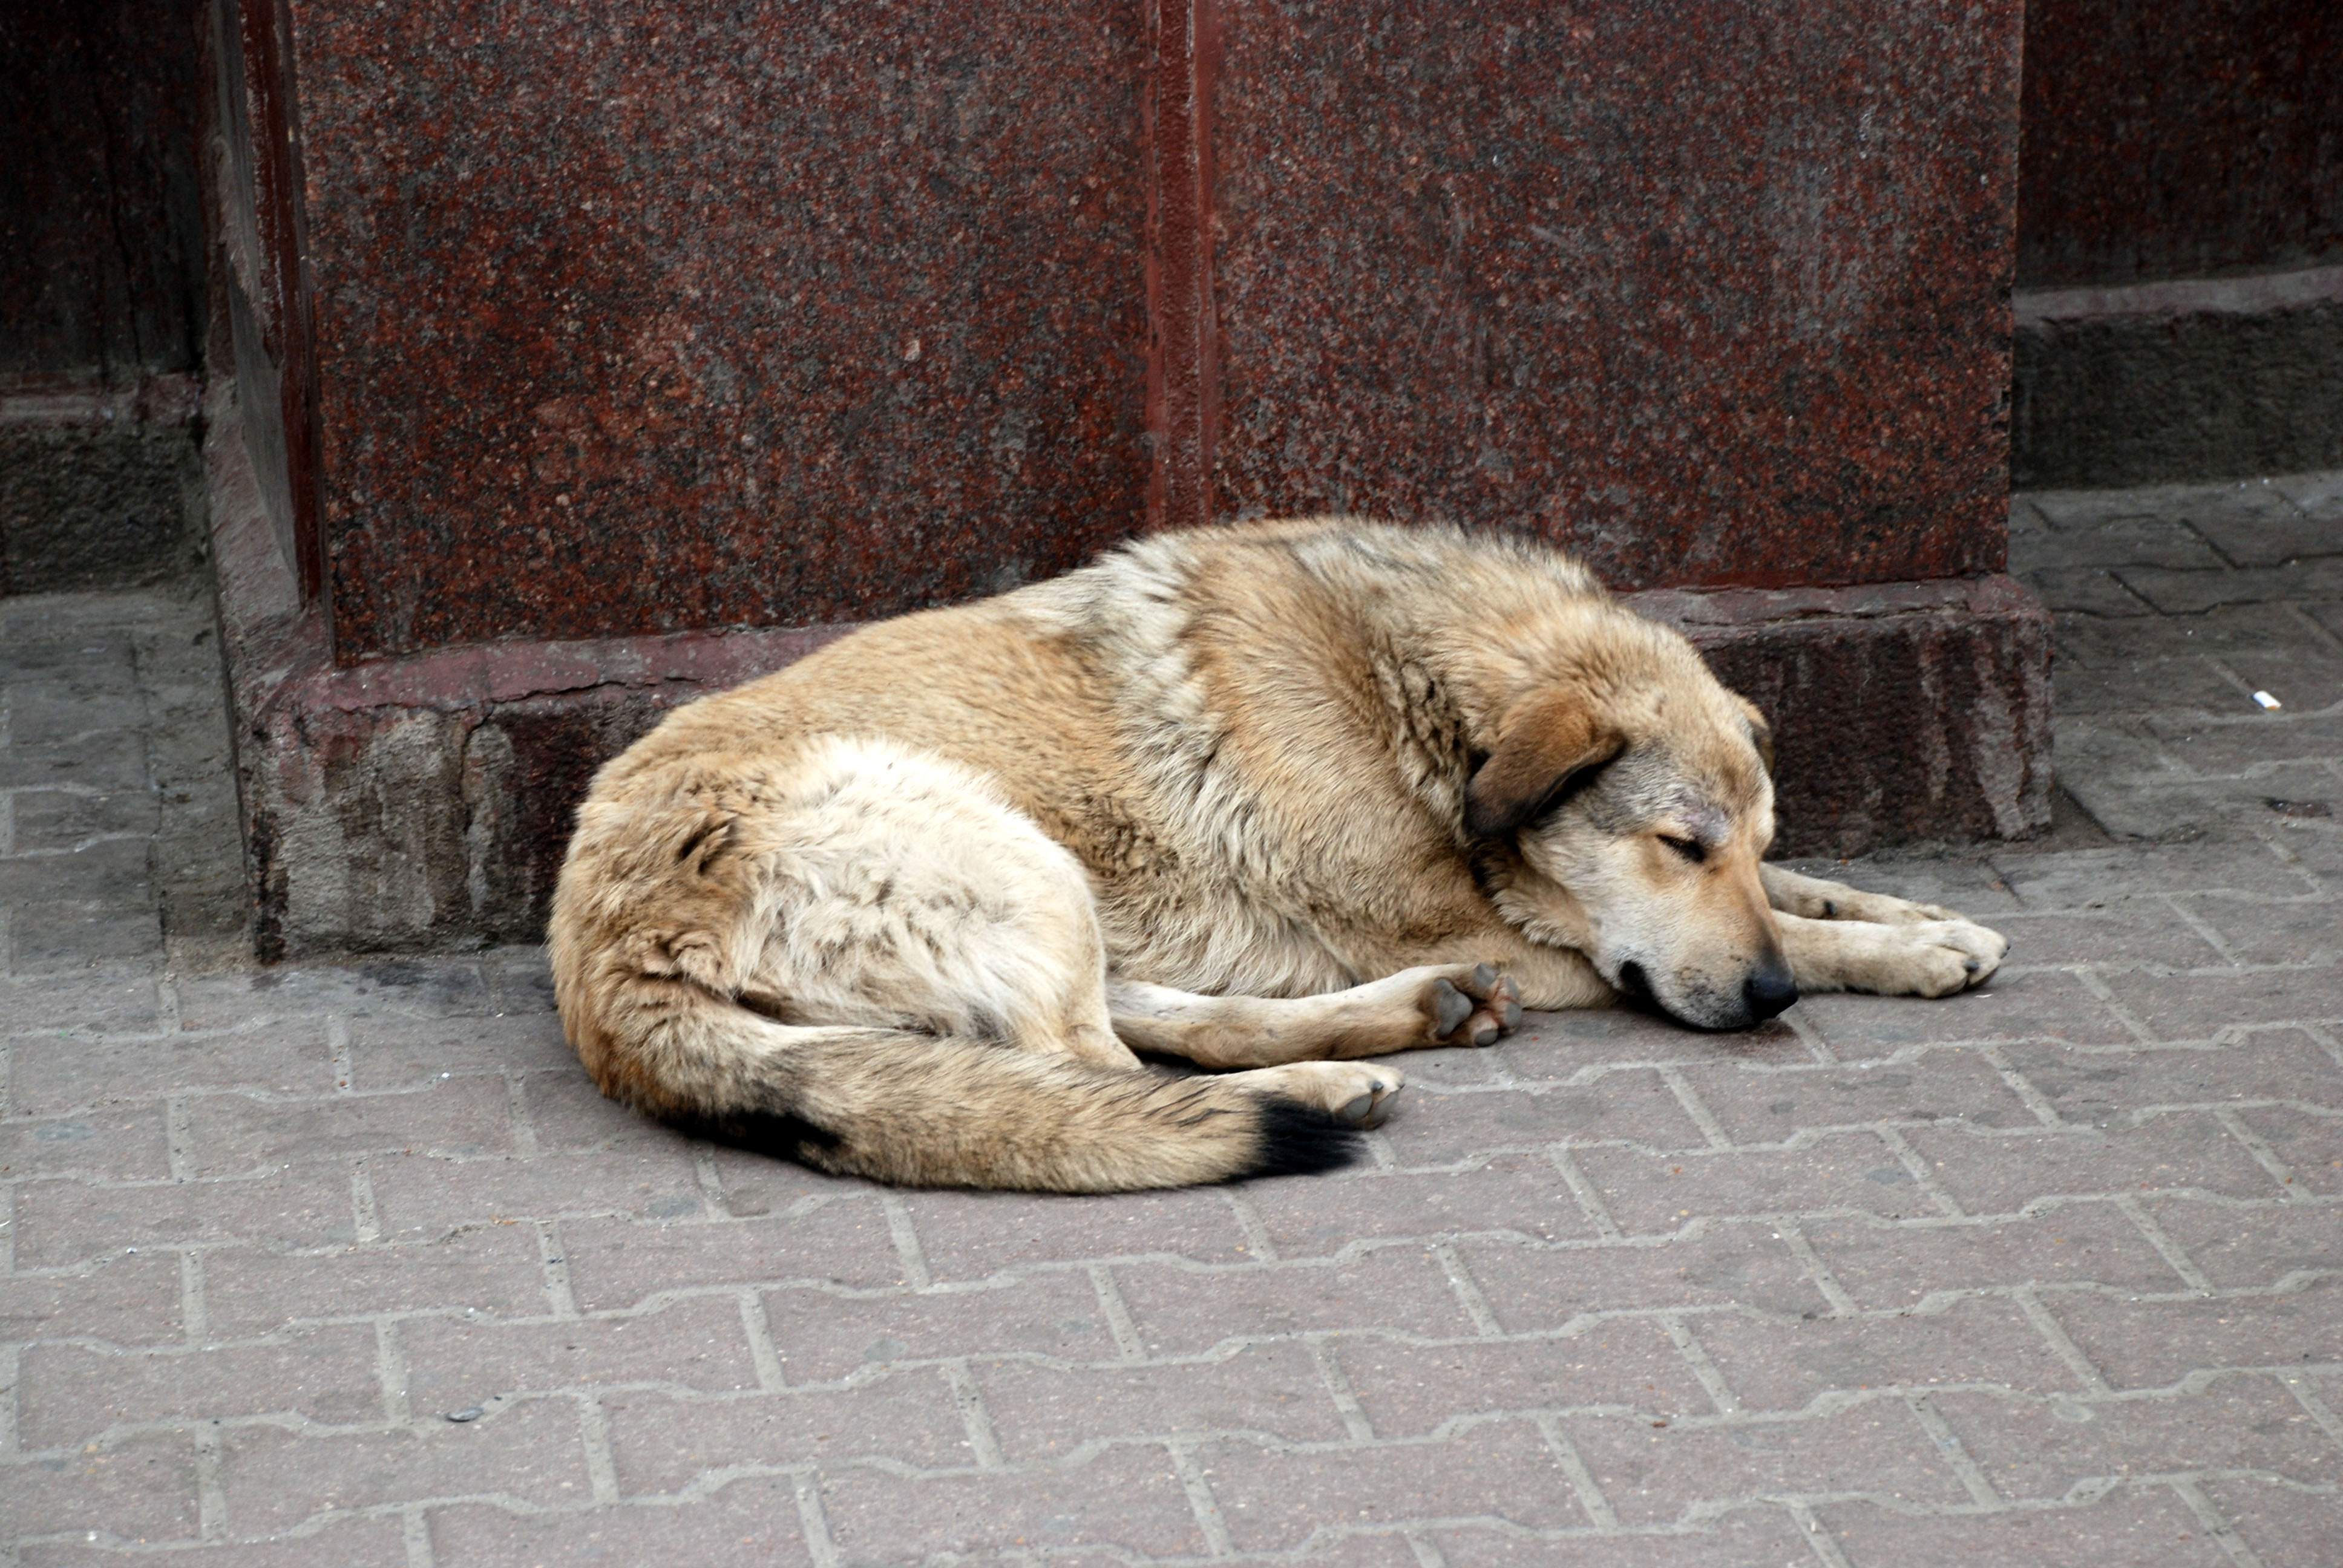
dog, animal, pet, mammal, nikon, pets, dogs, animals, vertebrate, moscow, d80, moskau, moscou, straydogs, streetdogs, street dog, dog like mammal, wolfdog, dog breed group, dog crossbreeds, caucasian shepherd dog